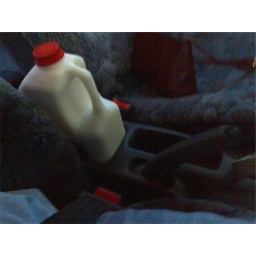
The cup holder thing in our car is big enough to fit a 3L bottle of milk.